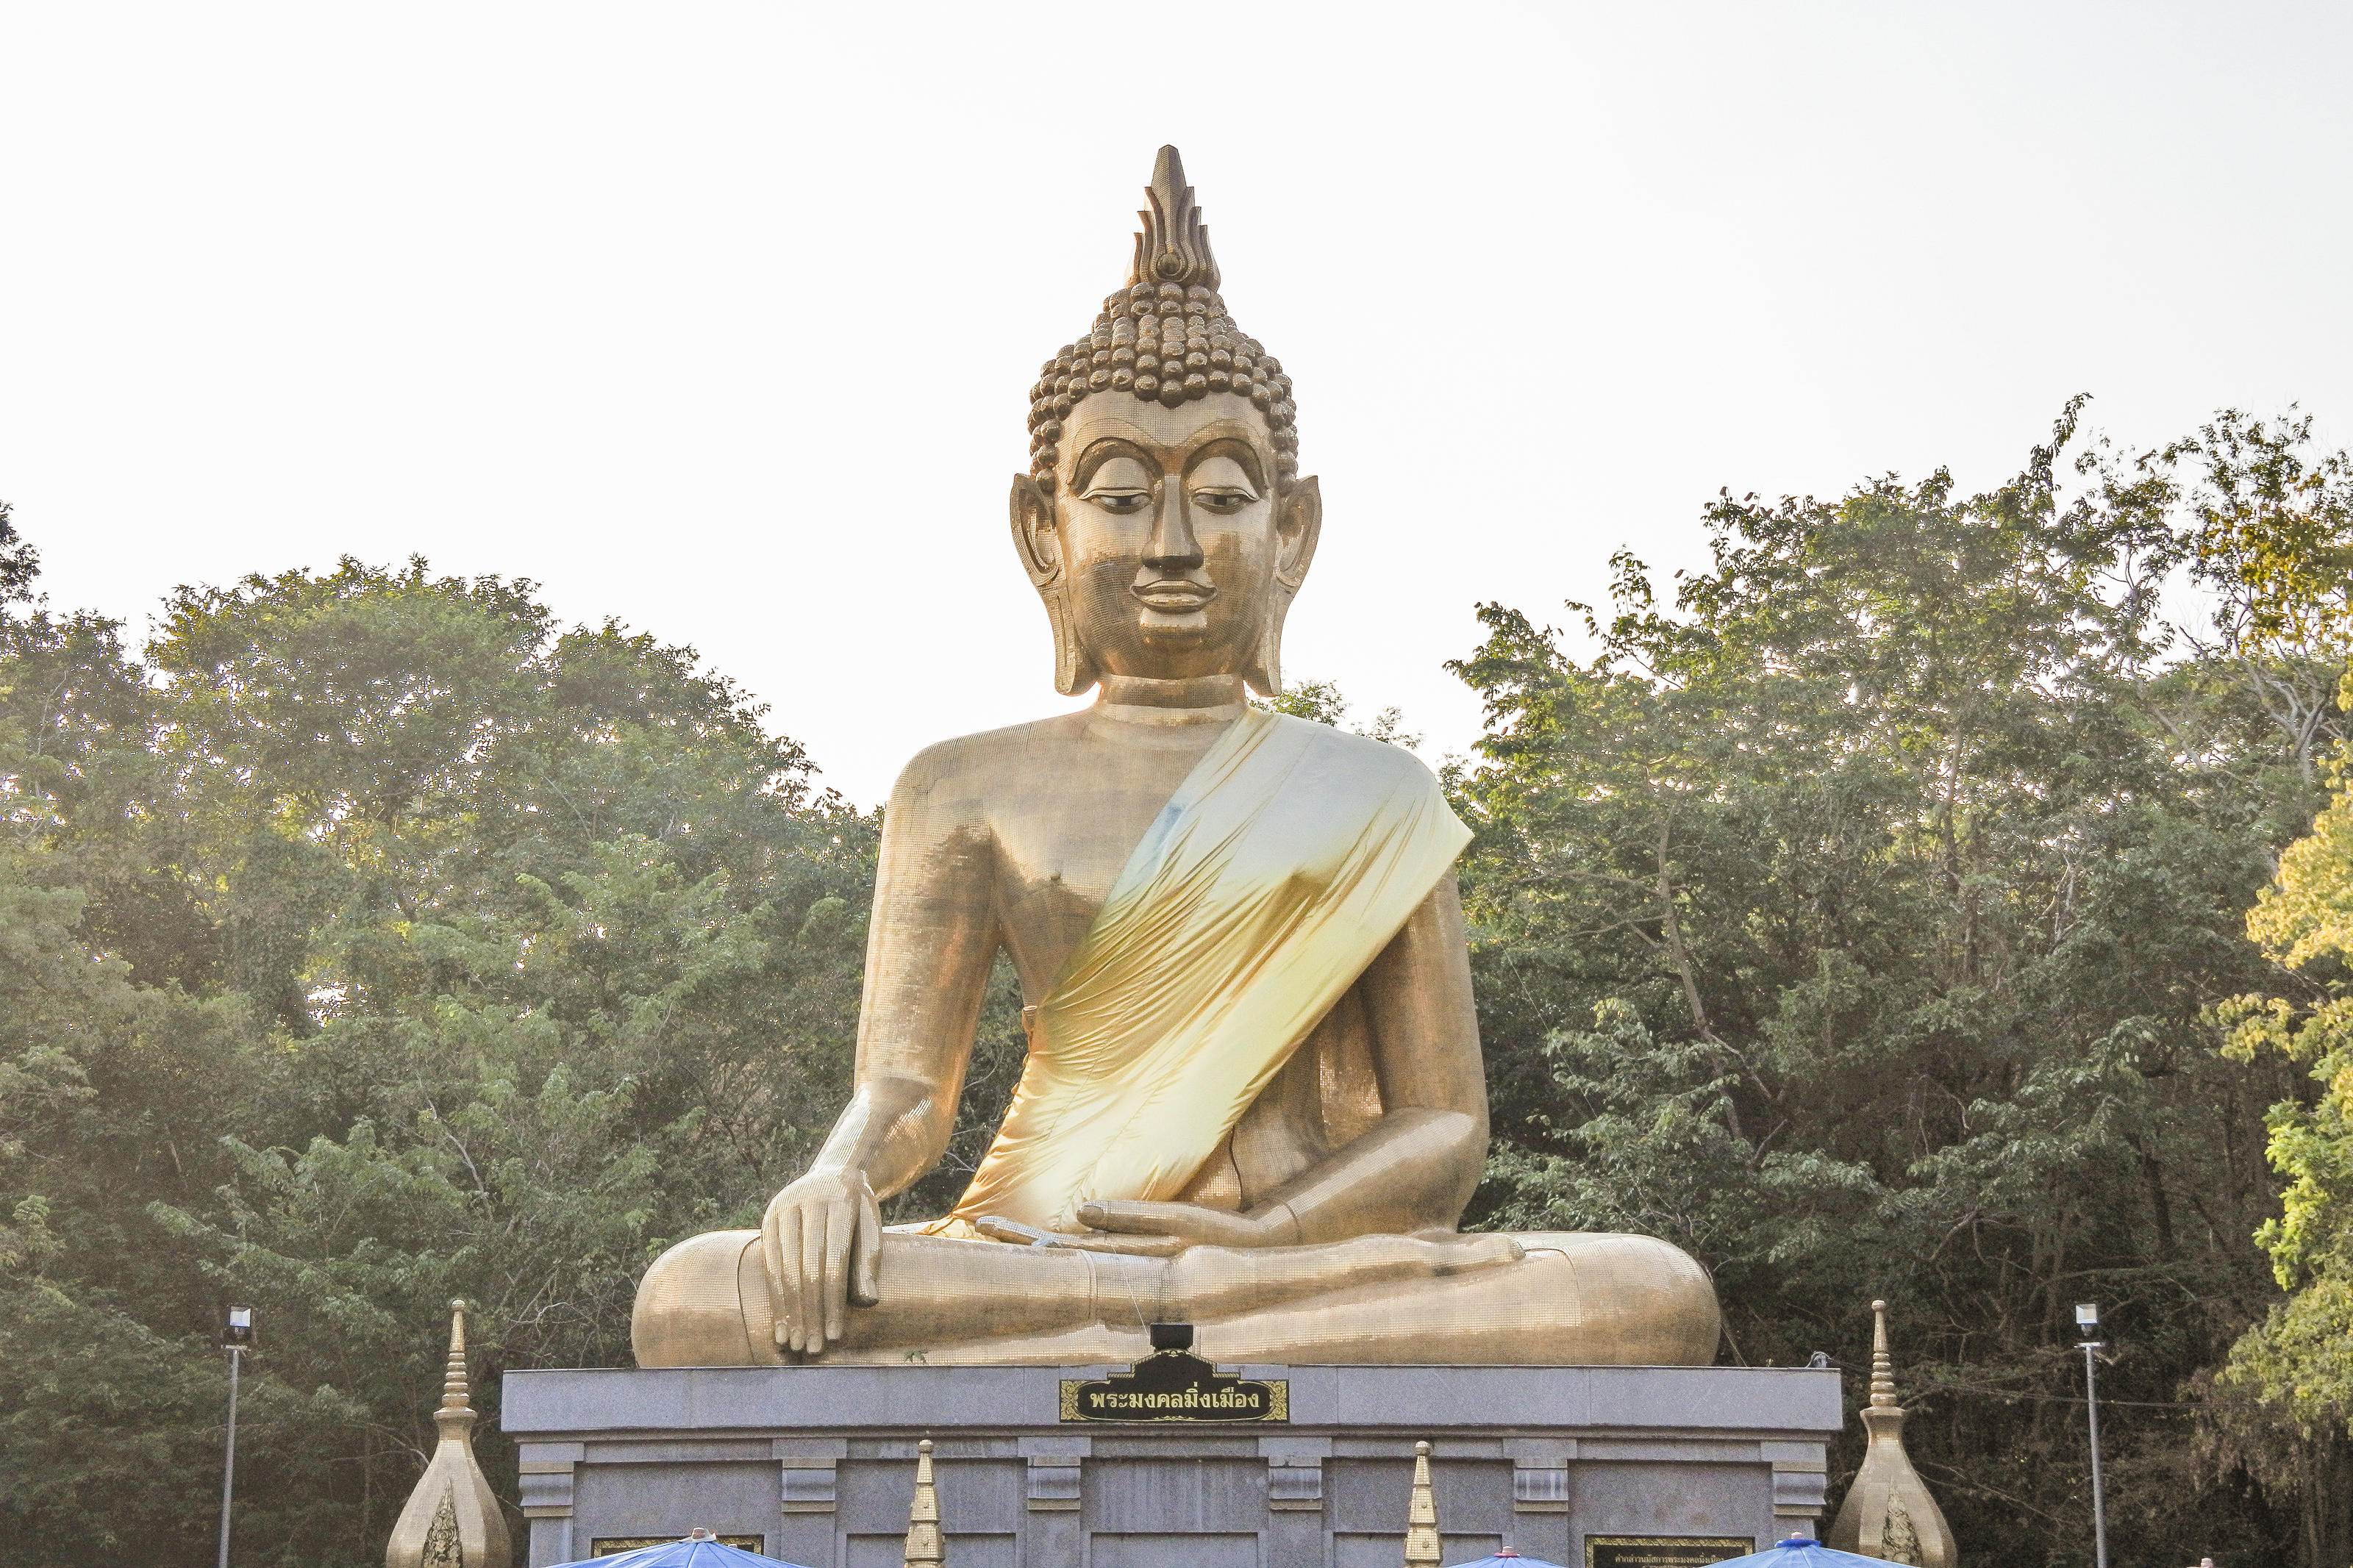
religious, tourism, monument, gold, buddha, chiang mai, thailand, golden, chiang mai thailand, architecture, sky, art, old, asia, asian, statue, sculpture, thai, buddhism, ancient, religion, face, traditional, background, culture, meditation, buddhist, peace, temple, travel, god, worship, landmark, classical sculpture, historic site, sitting, stone carving, place of worship, memorial, national historic landmark, wat, fictional character, bronze sculpture, mythology, artwork, building, nonbuilding structure, metal